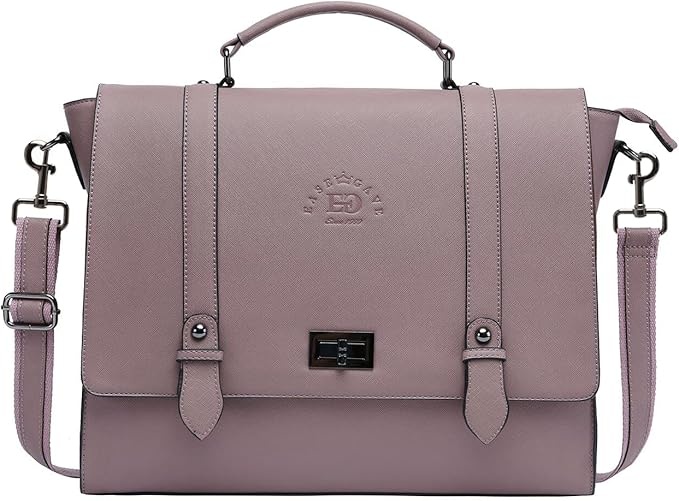
EaseGave Women's 15.6 Inch Laptop Briefcase, Vintage Purple Saffiano Eco-Leather, 4 Large Compartments, 2 Slip Pockets, 1 Zip-Fastening Pocket
About This 15.6 INCH LAPTOP BAG FOR WOMEN: Valentine gifts for her. A fresh take on a modern classic style, the laptop briefcase is crafted in Vintage Purple Saffiano Eco-leather and finished with a embossed logo. Perfectly poised and ready for the day, the EaseGave laptop bag takes you anywhere you go in beautiful style, a great graduation gifts LAPPTOP TOTE BAG WITH MULTI-COMPARTMENT: Open Turn-lock flap closure and pull smooth metal zipper to reveal a roomy structured interior features 4 large compartments, 2 slip pockets and 1 zip-fastening pocket – safely stow all the essentials CLASSY & PROFESSIONAL LAPTOP BRIEFCASE: The ultimate in easy, understated chic. Exquisite polished grey-tone hardware and Coffee nylon-lined interior continue the sophisticated charm. Carry the ladylike briefcase by the top handle or on the shoulder with the comfortable fully detachable wide cross-body strap which remains chic through all seasons LAPTOP WORK BAG WITH REINFORCED PADDED SOFT FOAM: The laptop bag provides a thick padded foam section with a Velcro strap closure for your 14"-15.6" laptop or tablet. Professional design to fully protect your laptop against accidental impacts and scratches SIZE & FIT: L:15.1" x D:4.13 x H:12.4" ;Top handles: 2.75"; Shoulder strap: 10.8" - 23.2"; Weight: 2.86 lb. The laptop tote is an ideal companion for daily commutes and weekends with ample room and it fits up to 14"-15.6" laptop or tablet, files, a wallet, sunglasses, a phone, makeups and so on
Brand: EaseGave
Category: Luggage & Bags > Laptop Bags